Rensselaerswyck

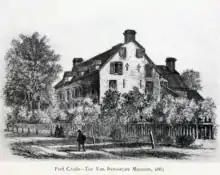
Manor House, or Fort Crailo, constructed in 1707 with the addition of a rear wing in the 1760s

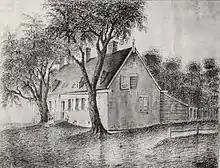
House at the "Watervliet" farm built by Jeremias van Rensselaer following the April 7, 1666 flood, depicted in an 1839 pencil sketch

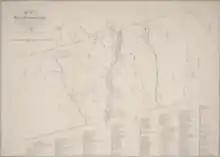
A 1767 map of Rensselaerswyck

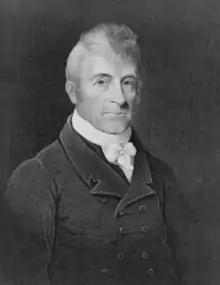
Stephen Van Rensselaer III

The population of the colony of Rensselaerswyck in its early days consisted of three classes: freemen on top, who emigrated from Holland at their own expense; farmers next; and farm servants sent by the patroon at the bottom of the caste system.